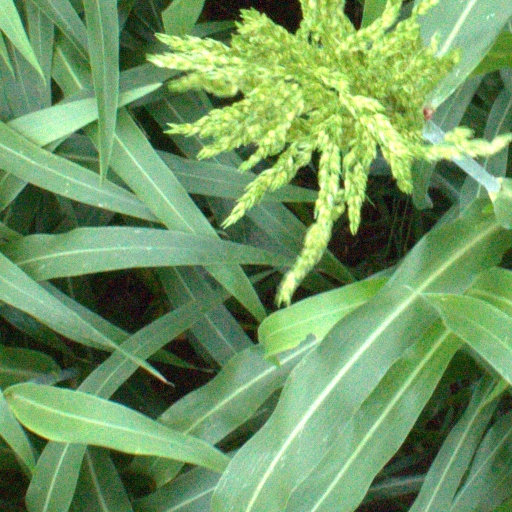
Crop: sorghum